Seddon Atkinson

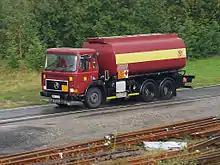
1988 Seddon Atkinson 3-11 road tanker

In 1981 the range was updated and became 201, 301, and 401. A few early 401s were built in Atkinson's Walton-le-Dale plant but then all production was shifted to Oldham. The 201 originally came equipped with the 200's International engine, although this was changed to a Perkins motor following the termination of Seddon Atkinson's relationship with International. The 401 also received an improved interior, the changed grille, and a much improved gear linkage. The Motor Panels trucks had severe rust problems, forcing the introduction of a new anti-corrosion package in the mid-eighties. This period also marks the beginning of the recession which killed off many of the companies which had been buying Seddon Atkinson's trucks.